Radio towers (Japan)

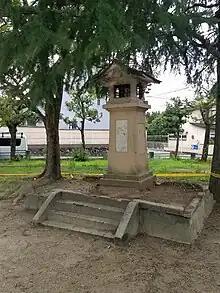
Komatsubara Park, Kyoto

They were usually constructed of reinforced concrete, wood, or stone and most were in the region of 3–5 metres in height, and 1.5 metres in width and depth. Stylistically they tend to fall into two categories; the ‘traditional’ designs are often reminiscent of Japanese stone lanterns, the ‘modern’ designs tend to be more varied, reflecting contemporary architectural trends, often Art Deco. Mechanically, there was significant variation, some were little more than a weatherproof housing for a radio and speakers, other were more integrated and featured a button that could be pressed to engage power to listen for a certain number of minutes.